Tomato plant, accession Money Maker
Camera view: tilt-top (135 deg); turntable rotation: 60 degrees
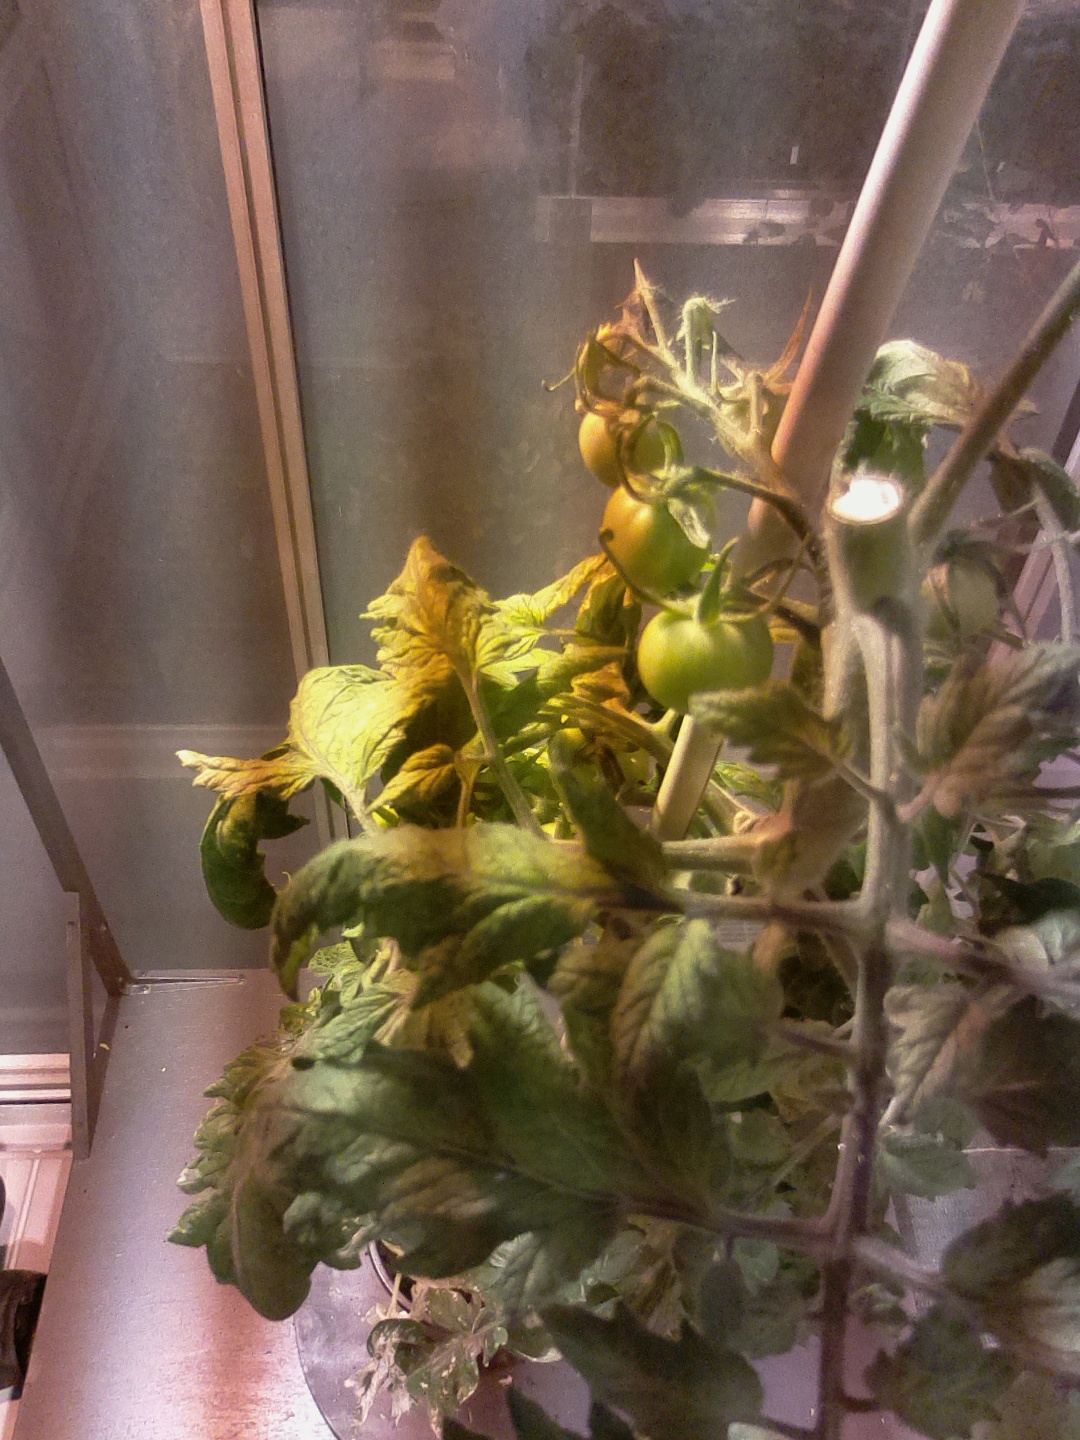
BBCH growth stage 72: 20%-30% of final fruit size